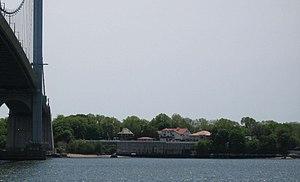
Le parc de Ferry Point est un parc de New York. Situé dans l'est de l'arrondissement du Bronx, près du pont de Bronx-Whitestone, il est géré par le New York City Department of Parks and Recreation.